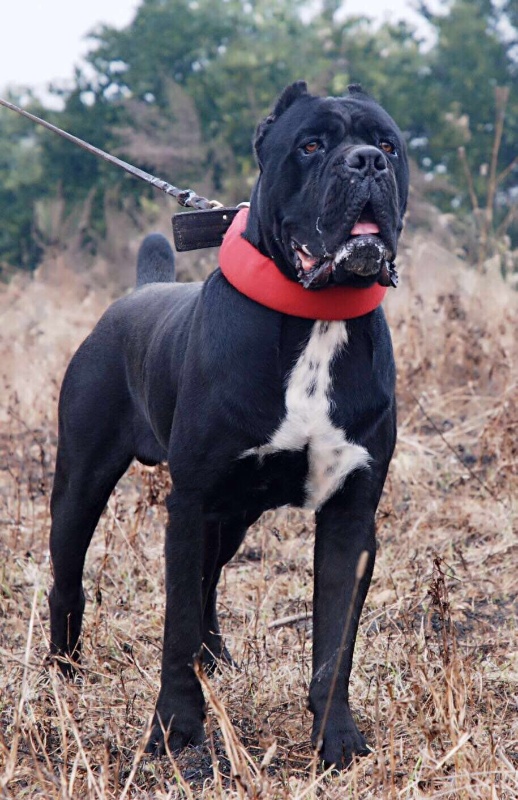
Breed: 253-n000105-Cane_Carso